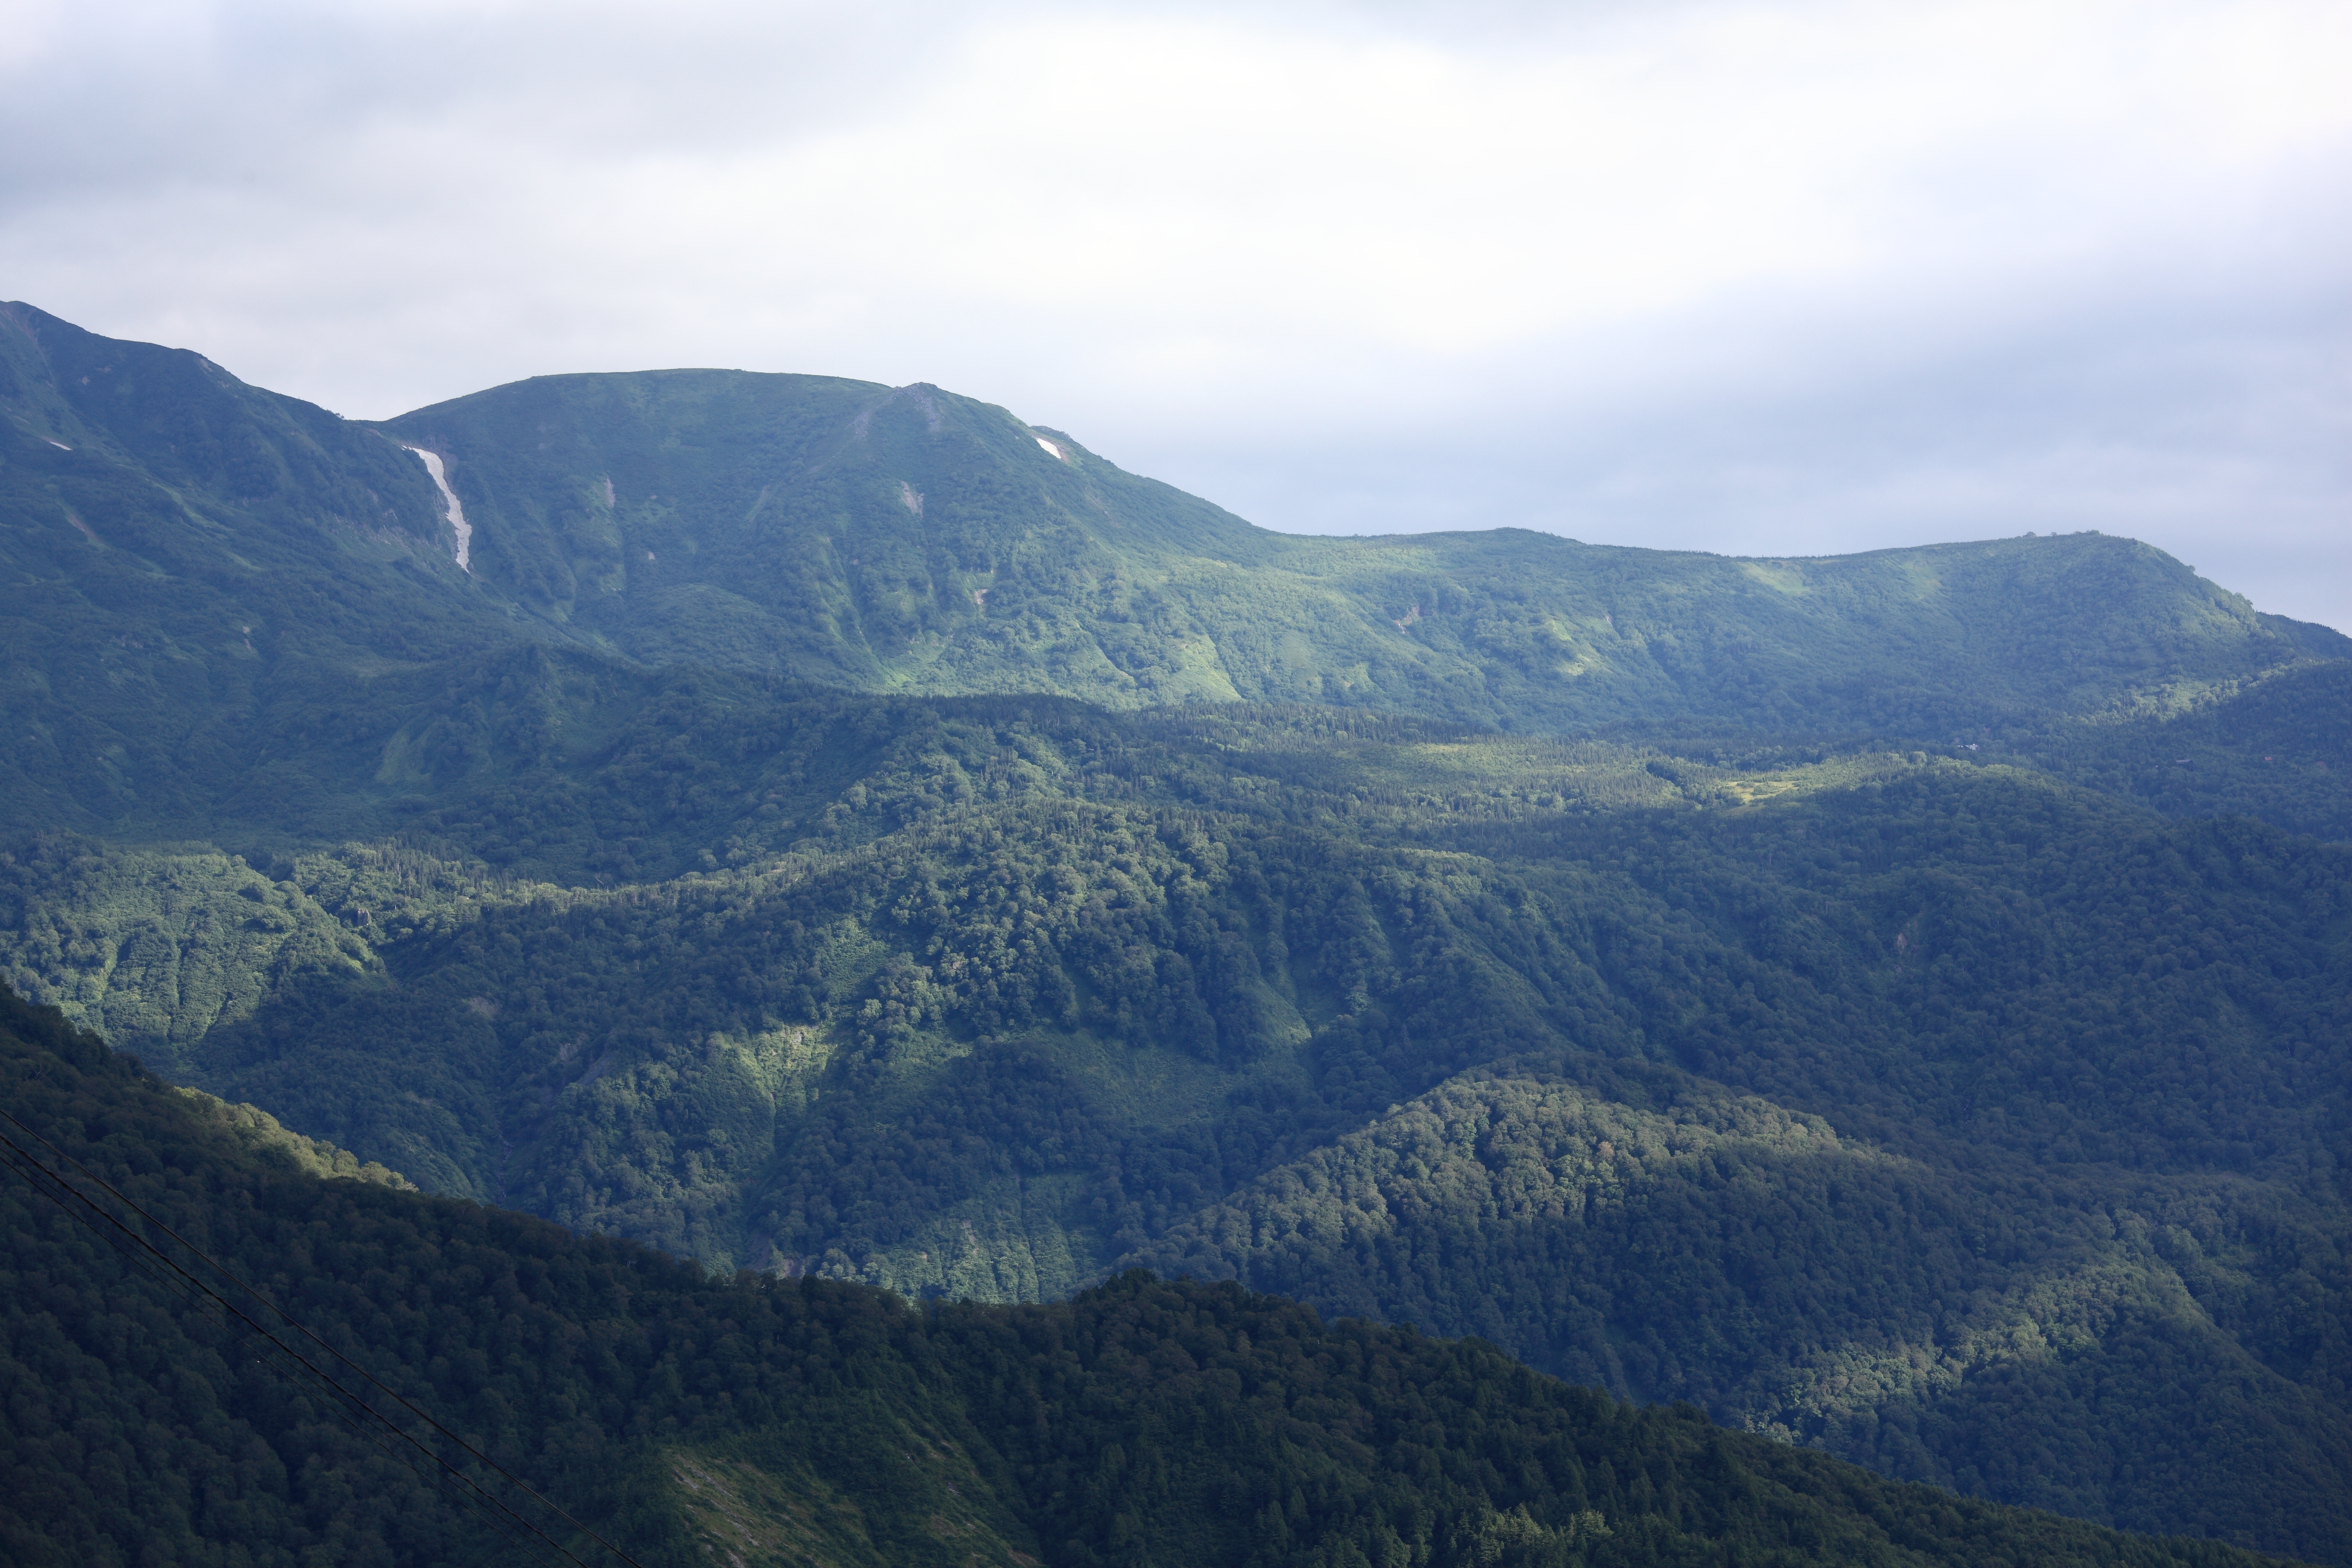
landscape, nature, forest, wilderness, walking, mountain, hill, valley, mountain range, high, highland, ridge, summit, alps, plateau, 5d, hires, fell, loch, markii, hi, res, resolution, hakuba, nagano, happoone, kitaazumi, landform, mountain pass, geographical feature, atmospheric phenomenon, mountainous landforms